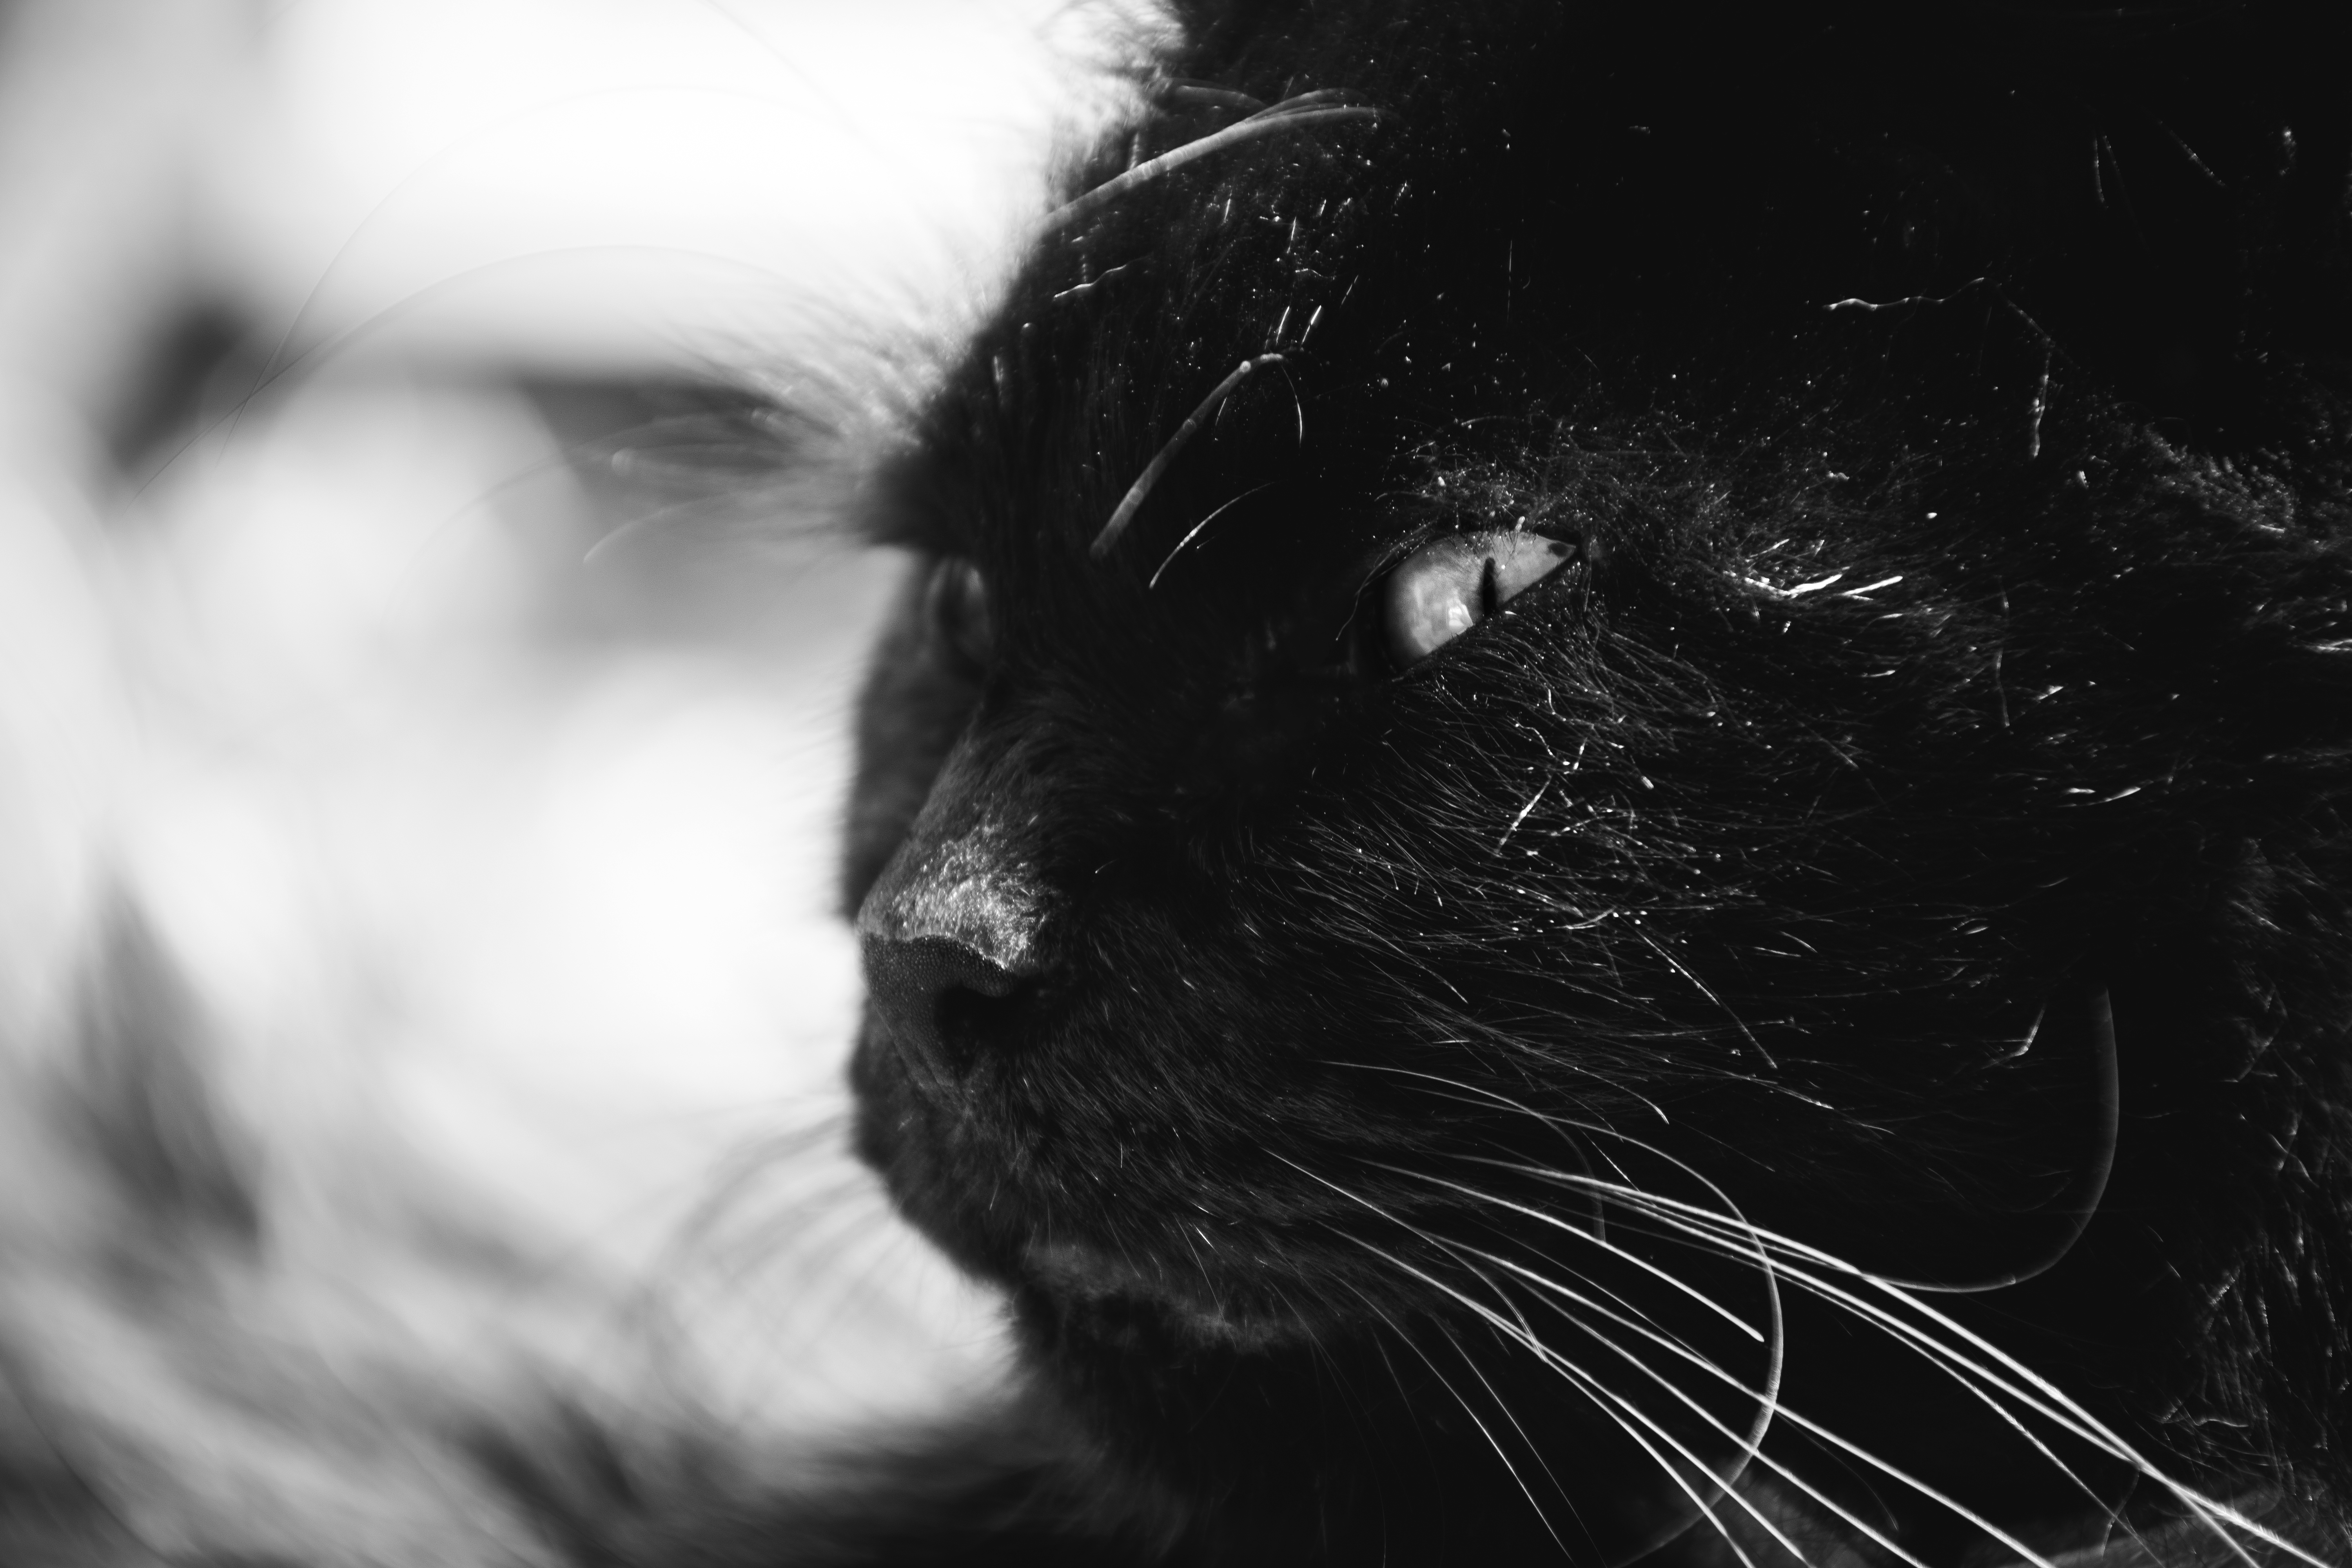
black and white, white, animal, pet, cat, feline, mammal, darkness, black cat, black, monochrome, close up, nose, whiskers, eye, vertebrate, organ, monochrome photography, small to medium sized cats, cat like mammal